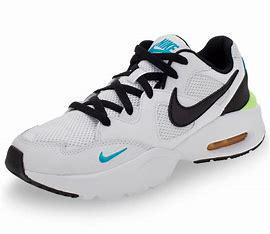
Brand: Nike
Model: Air Max Fusion